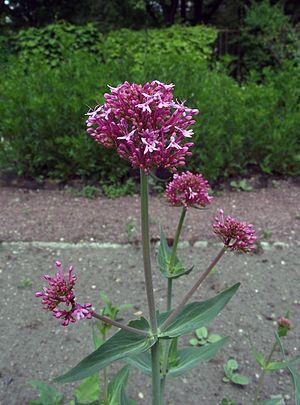
Le fr:Centranthe rouge (Centranthus ruber) appelée lilas d'Espagne ou valériane rouge est une plante herbacée vivace de la famille des Valérianacées (famille aujourd'hui parfois agrégée aux Caprifoliacées). Fleurs.